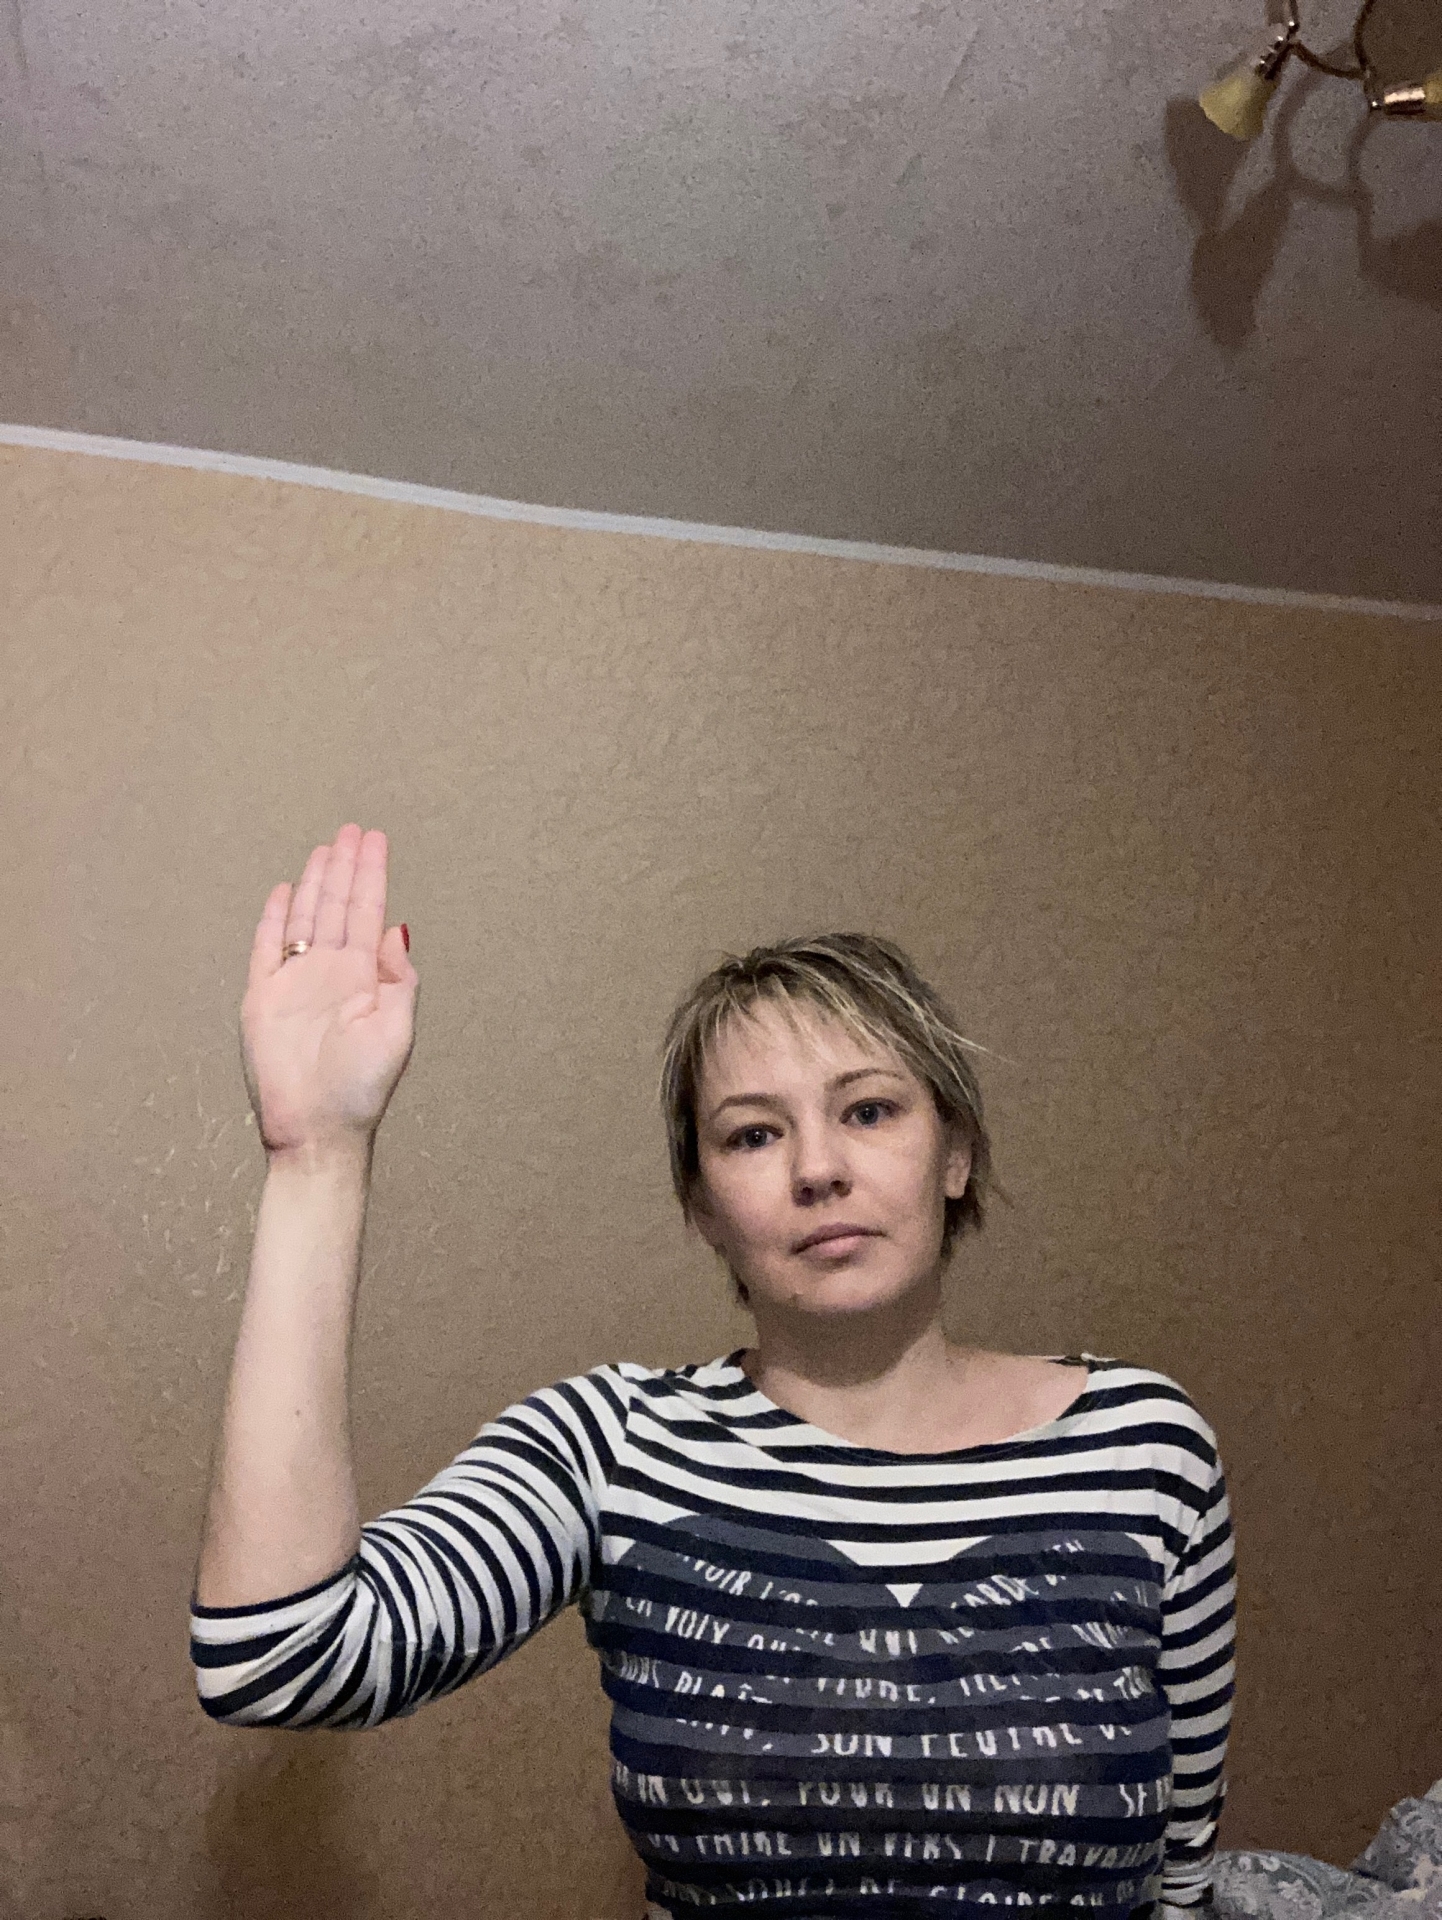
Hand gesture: stop